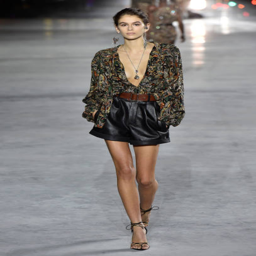
a model walks the runway at the summer fashion show during event .